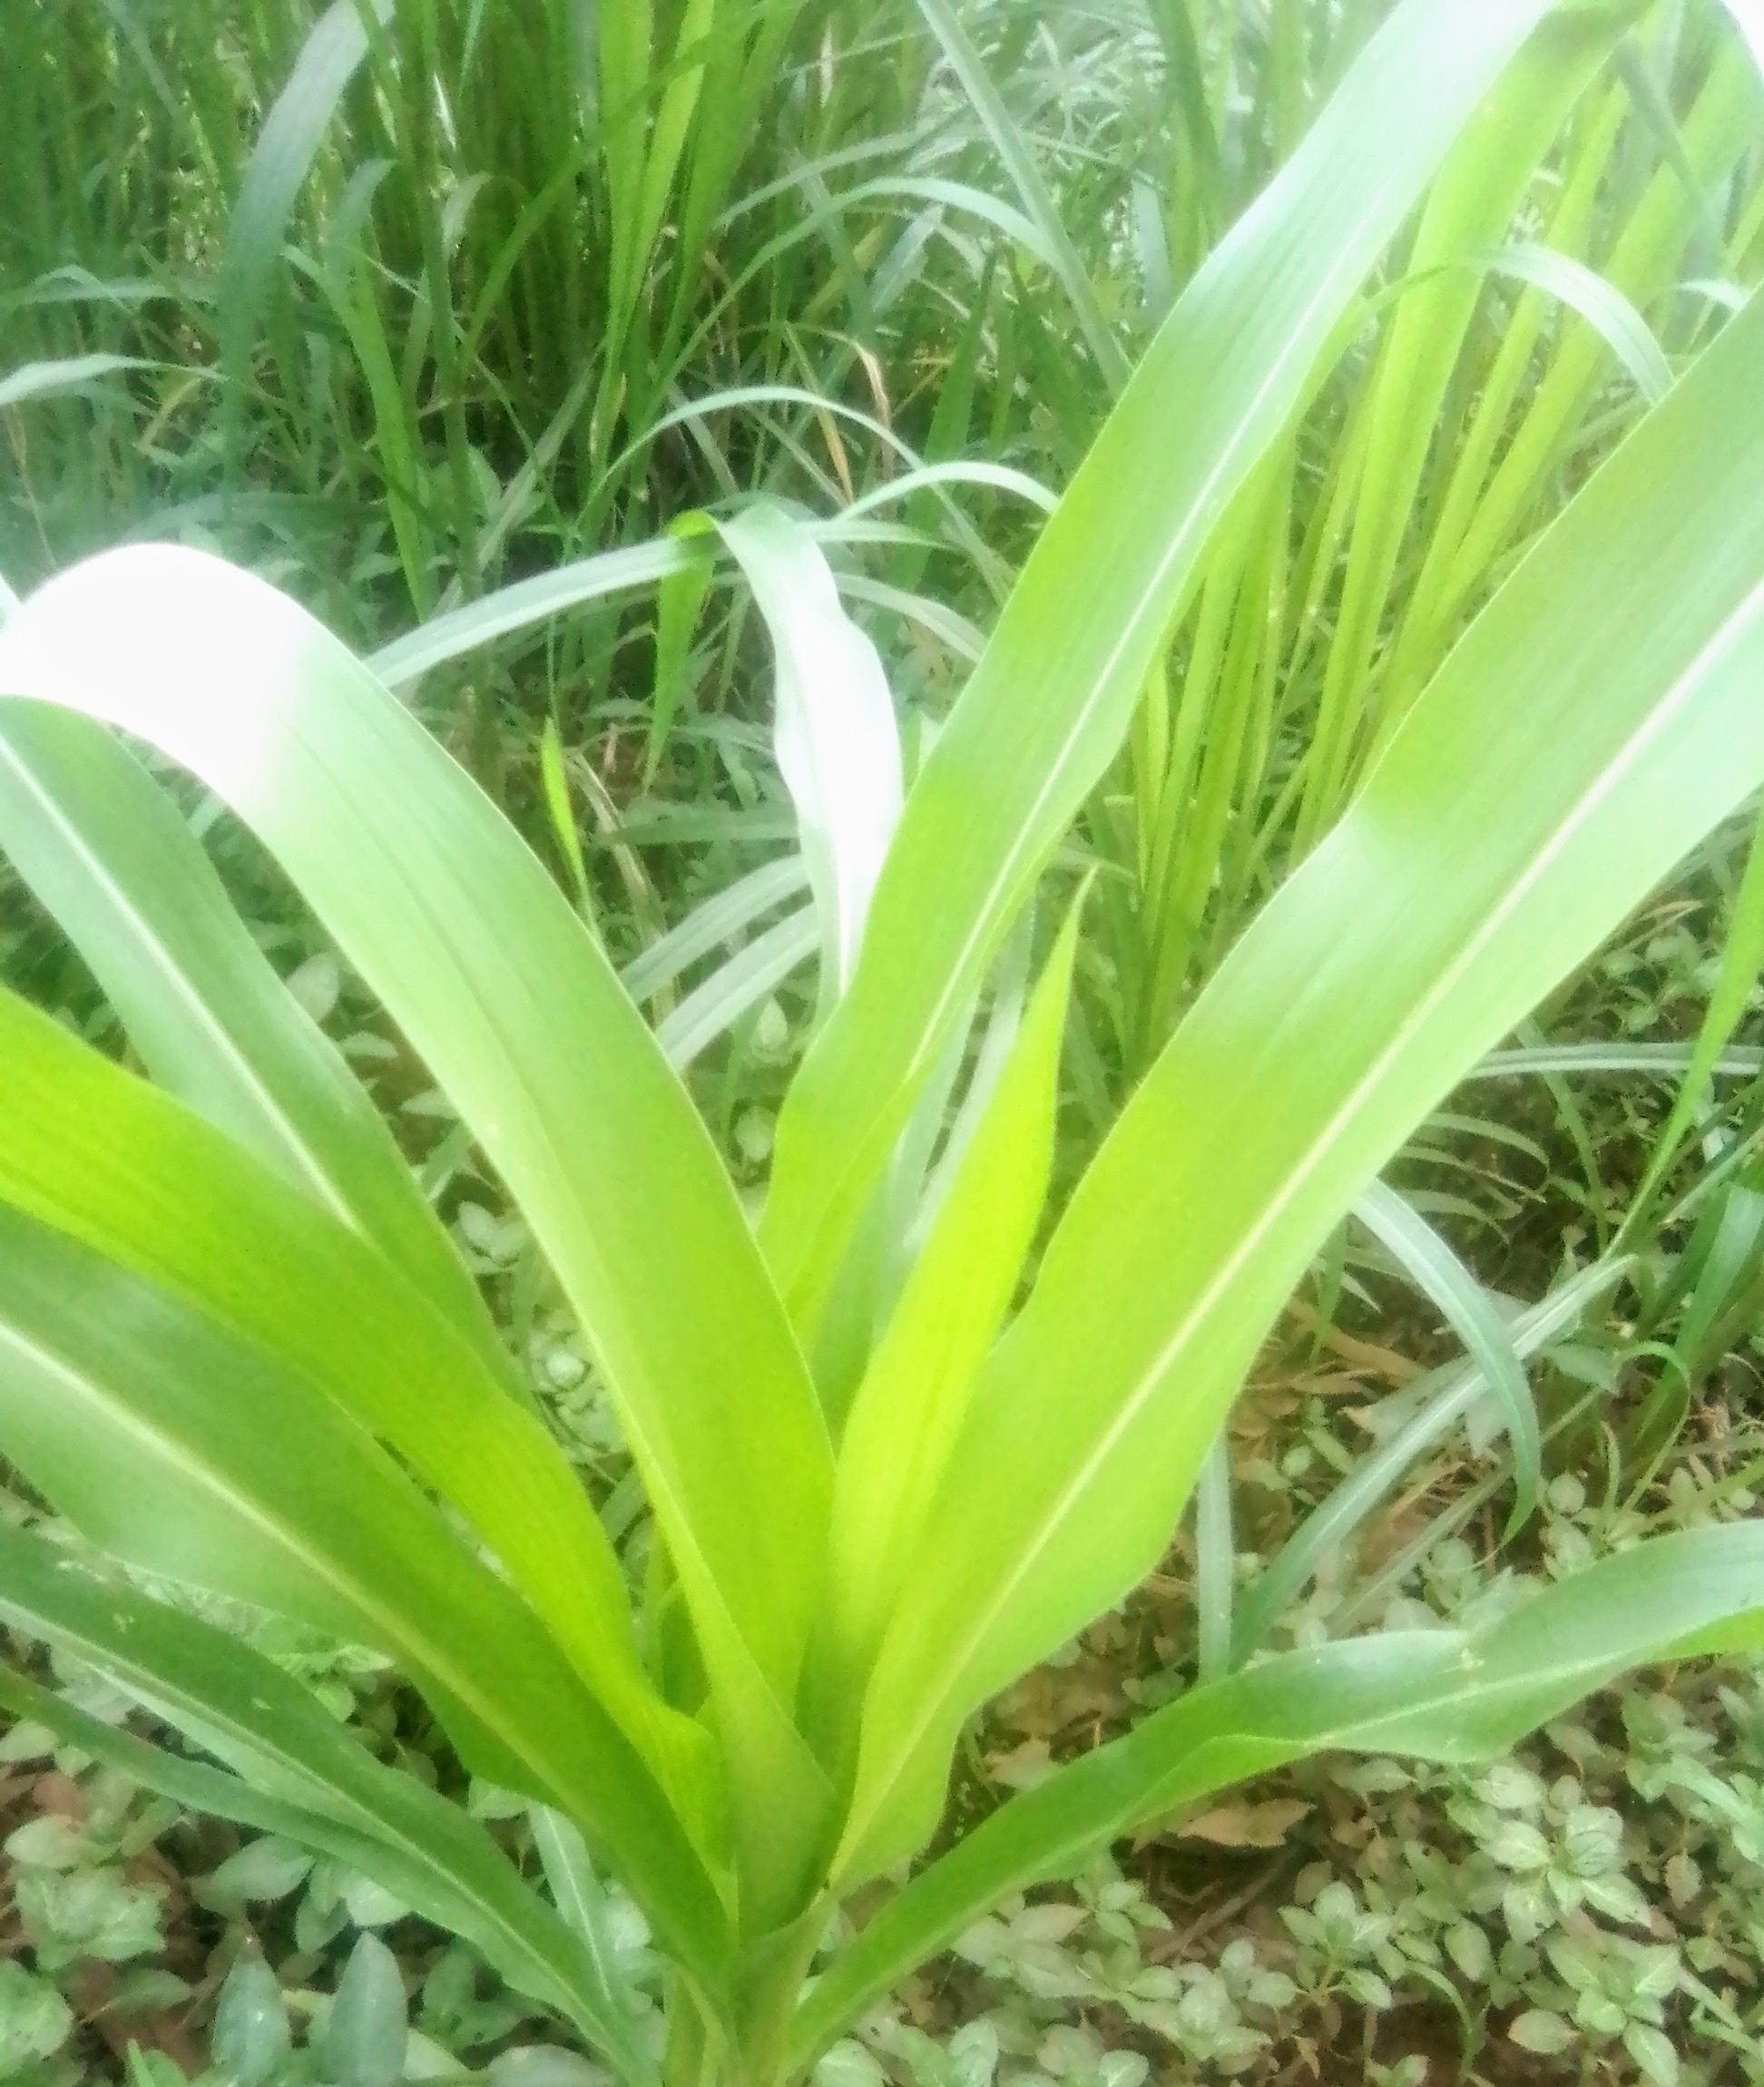
Label: healthy